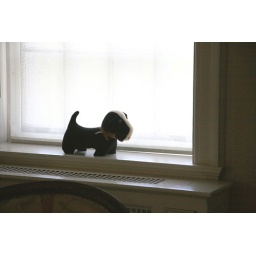
FDR's stuffed dog (seen in FDR's bedroom at his home in Hyde Park)